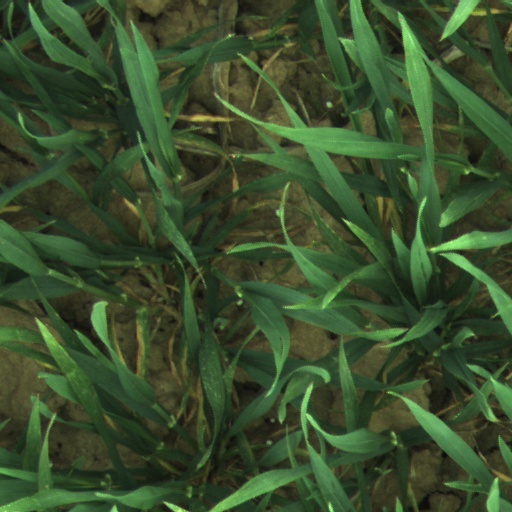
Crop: wheat